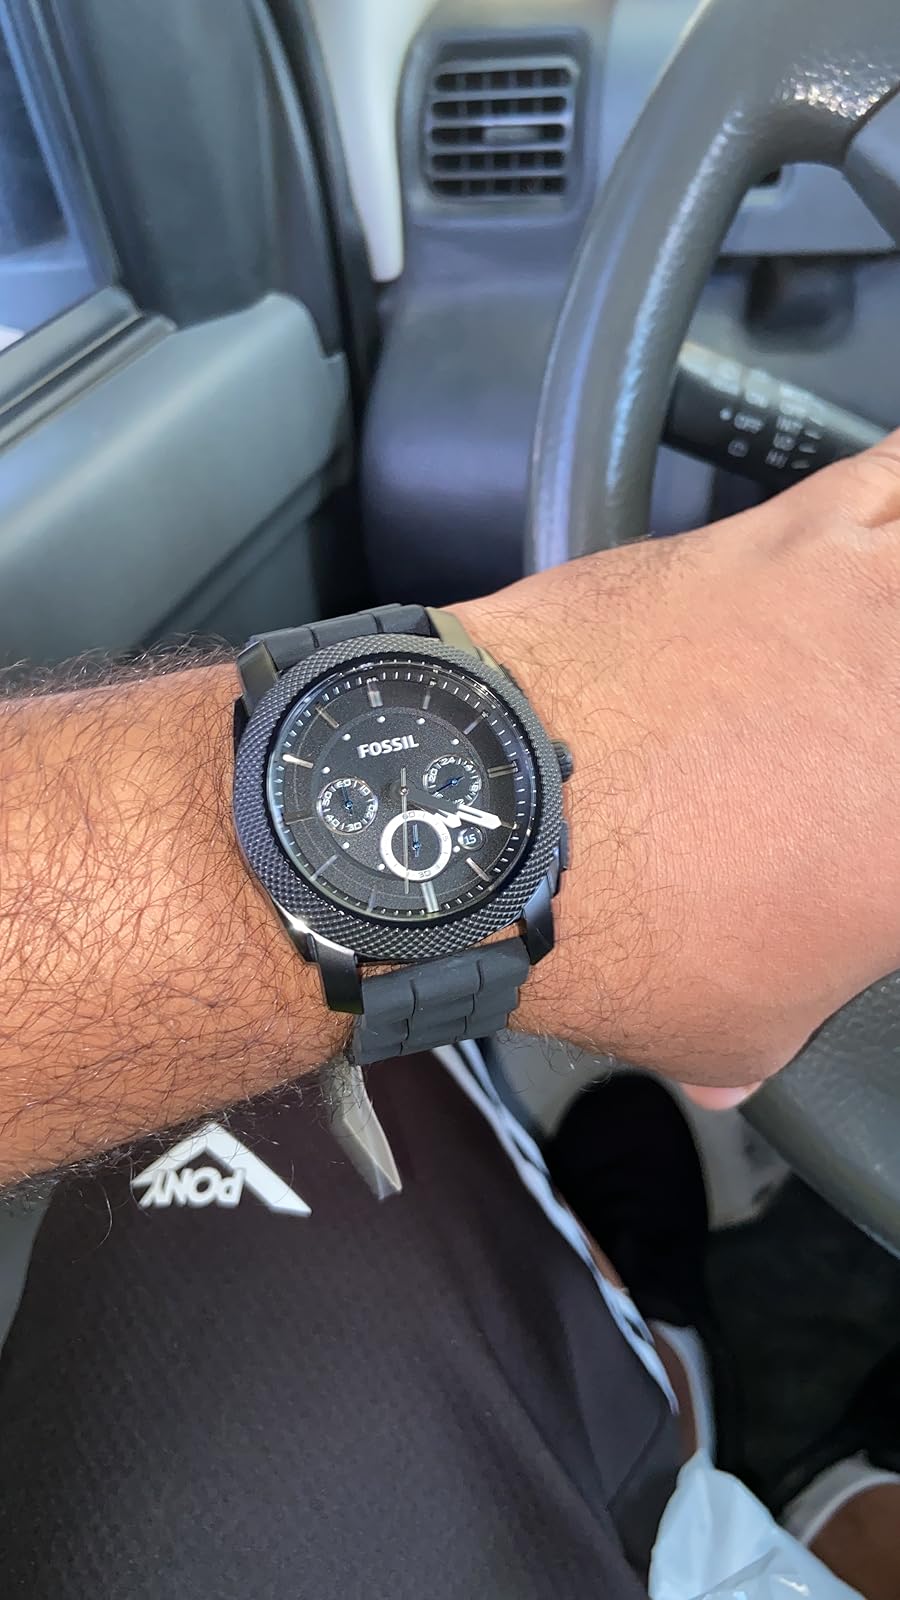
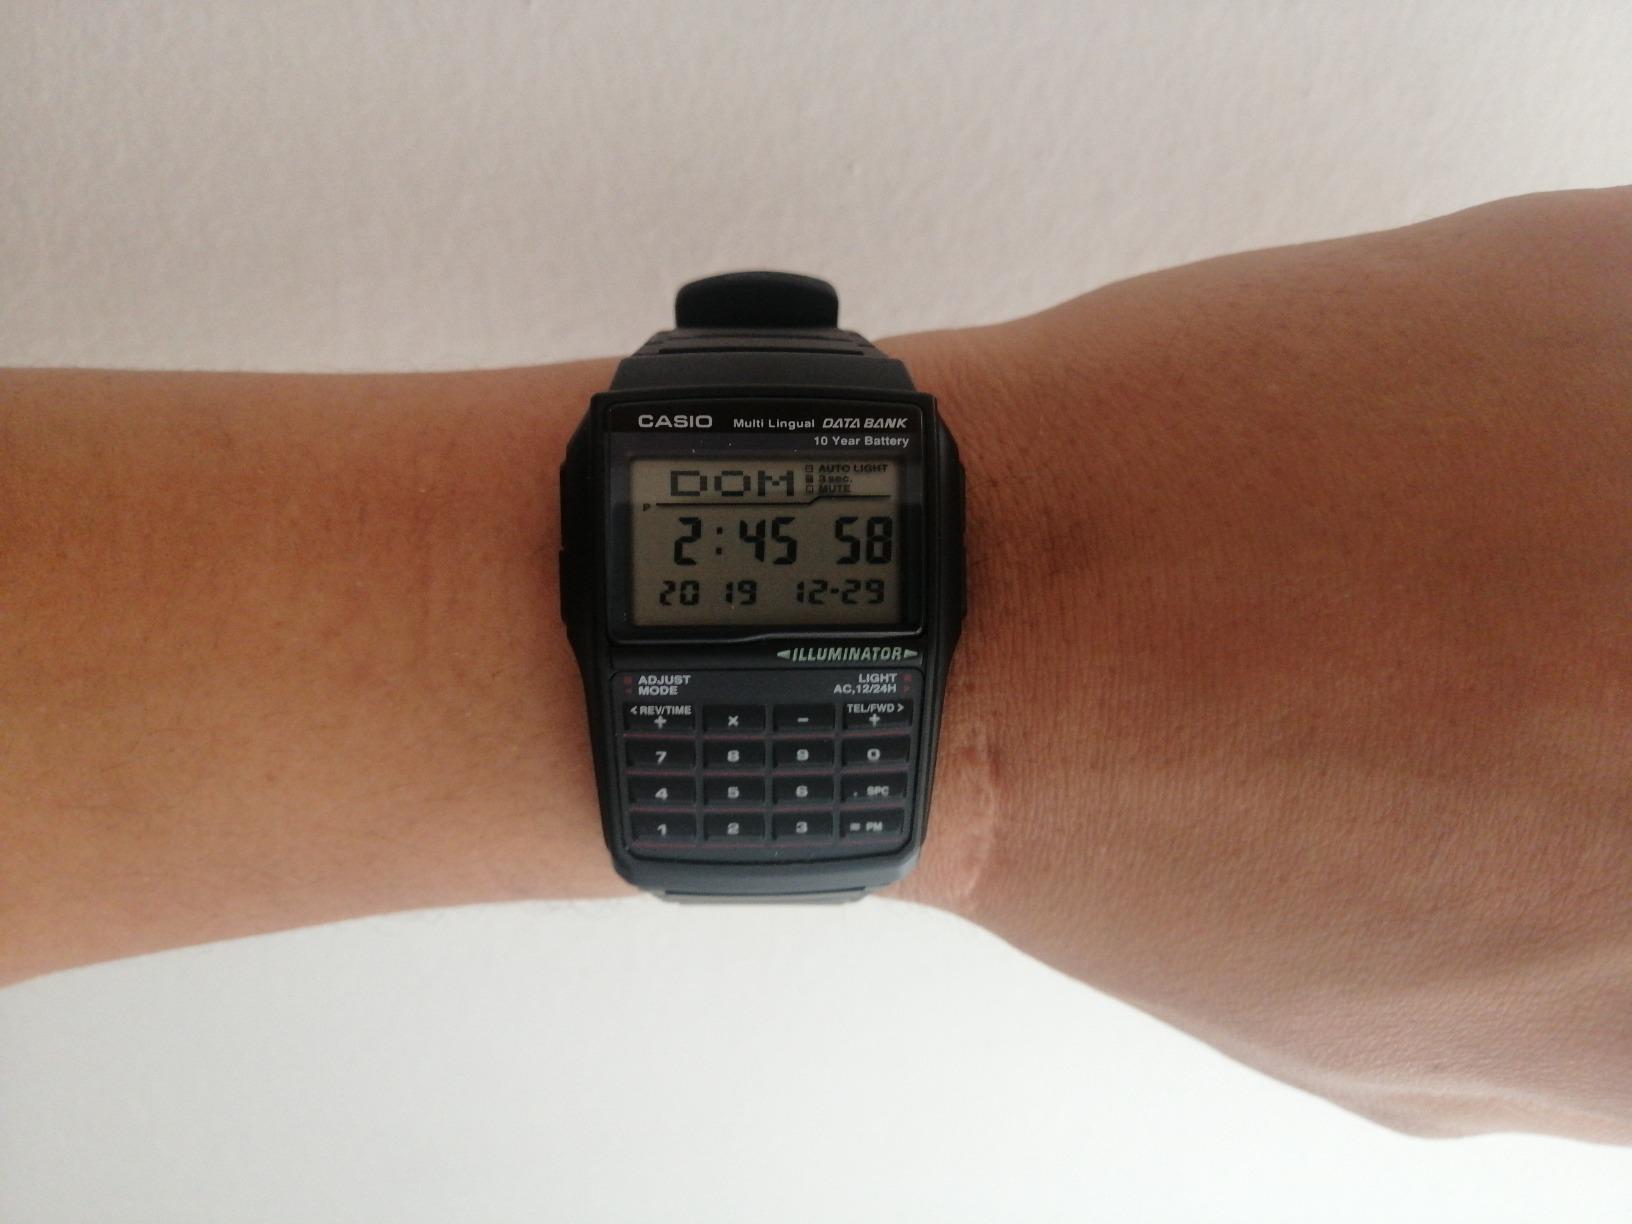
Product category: accessories_watch
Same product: no